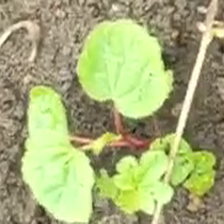
Weed species: Little_Mallow(Malva parviflora)